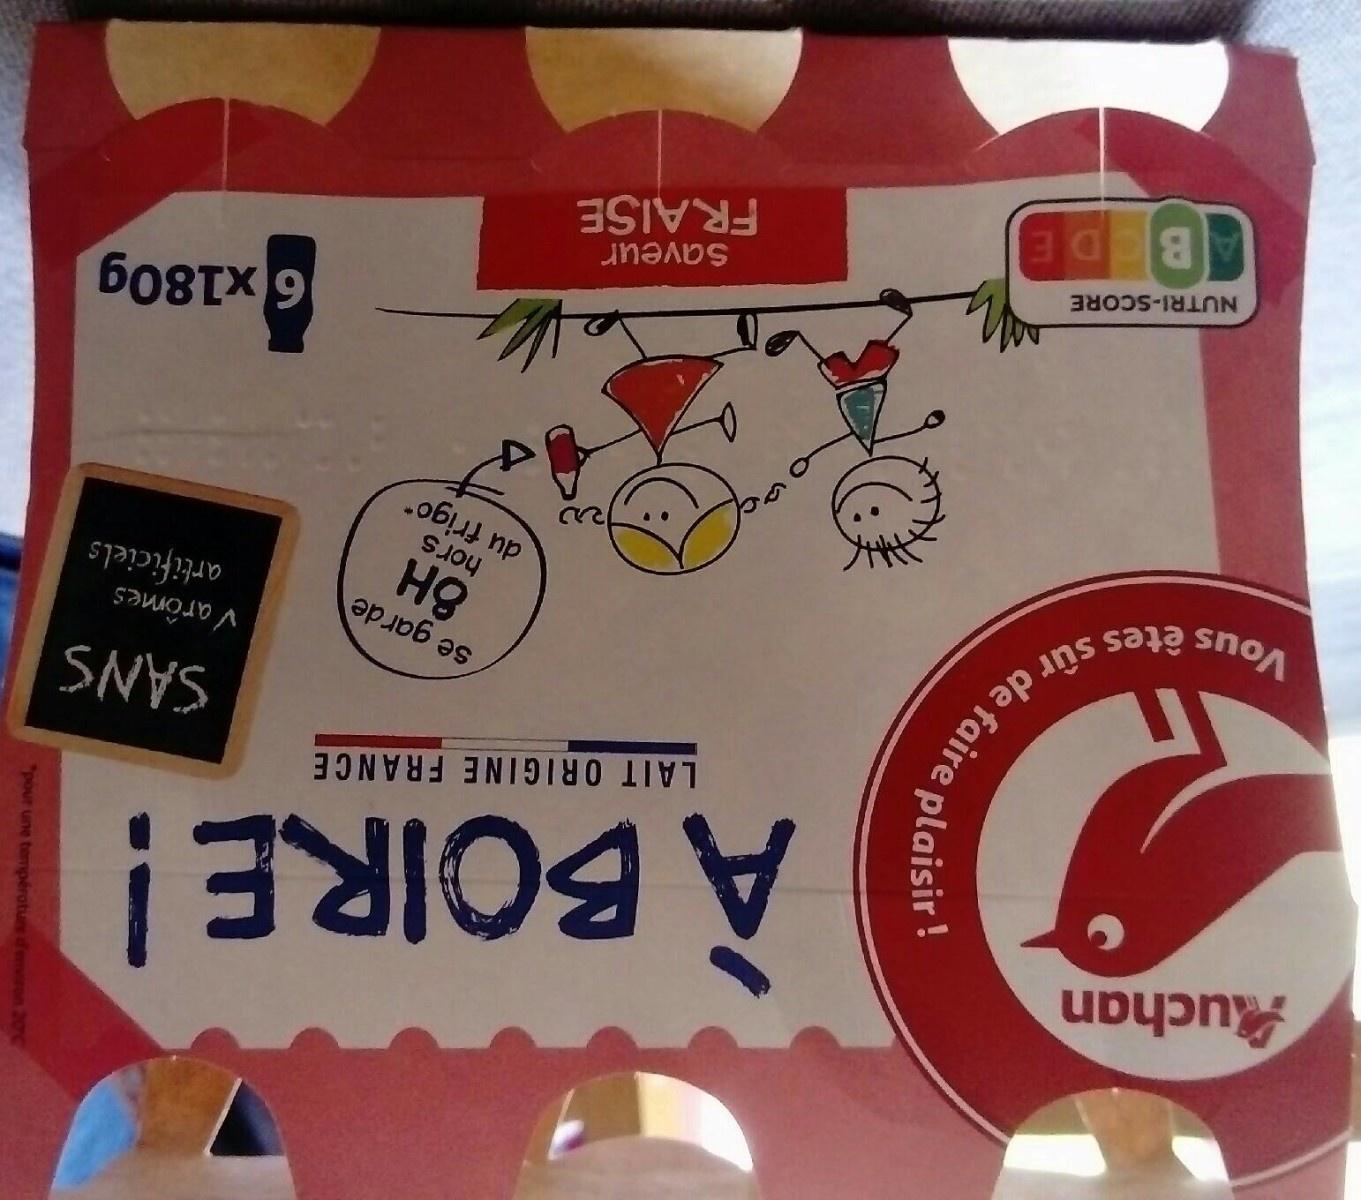
Nutri-Score label: nutriscore-b